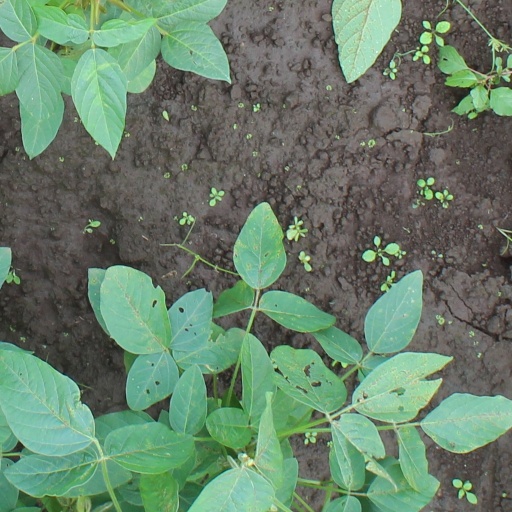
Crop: soybean